Japan Ukiyo-e Museum

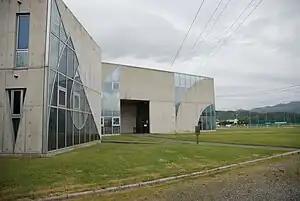
The Japan Ukiyo-e Museum Photo: Bengt Oberger

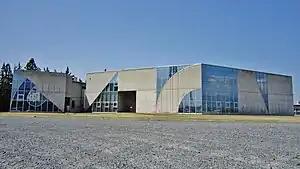
The Japan Ukiyo-e Museum

(JUM) is a privately owned Japanese art museum in Matsumoto, Nagano Prefecture. It holds over 100,000 Japanese woodblock prints, regarded as the world's largest collection of this form of art.